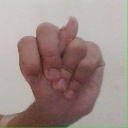
अक्षर: न